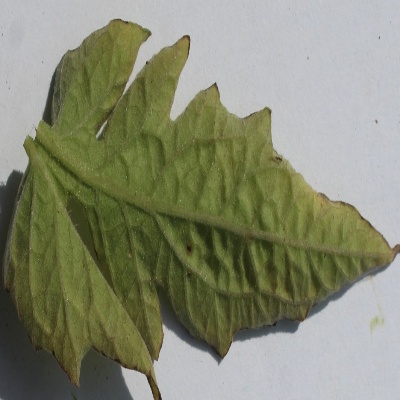
Crop: Tomato
Condition: leaf blight